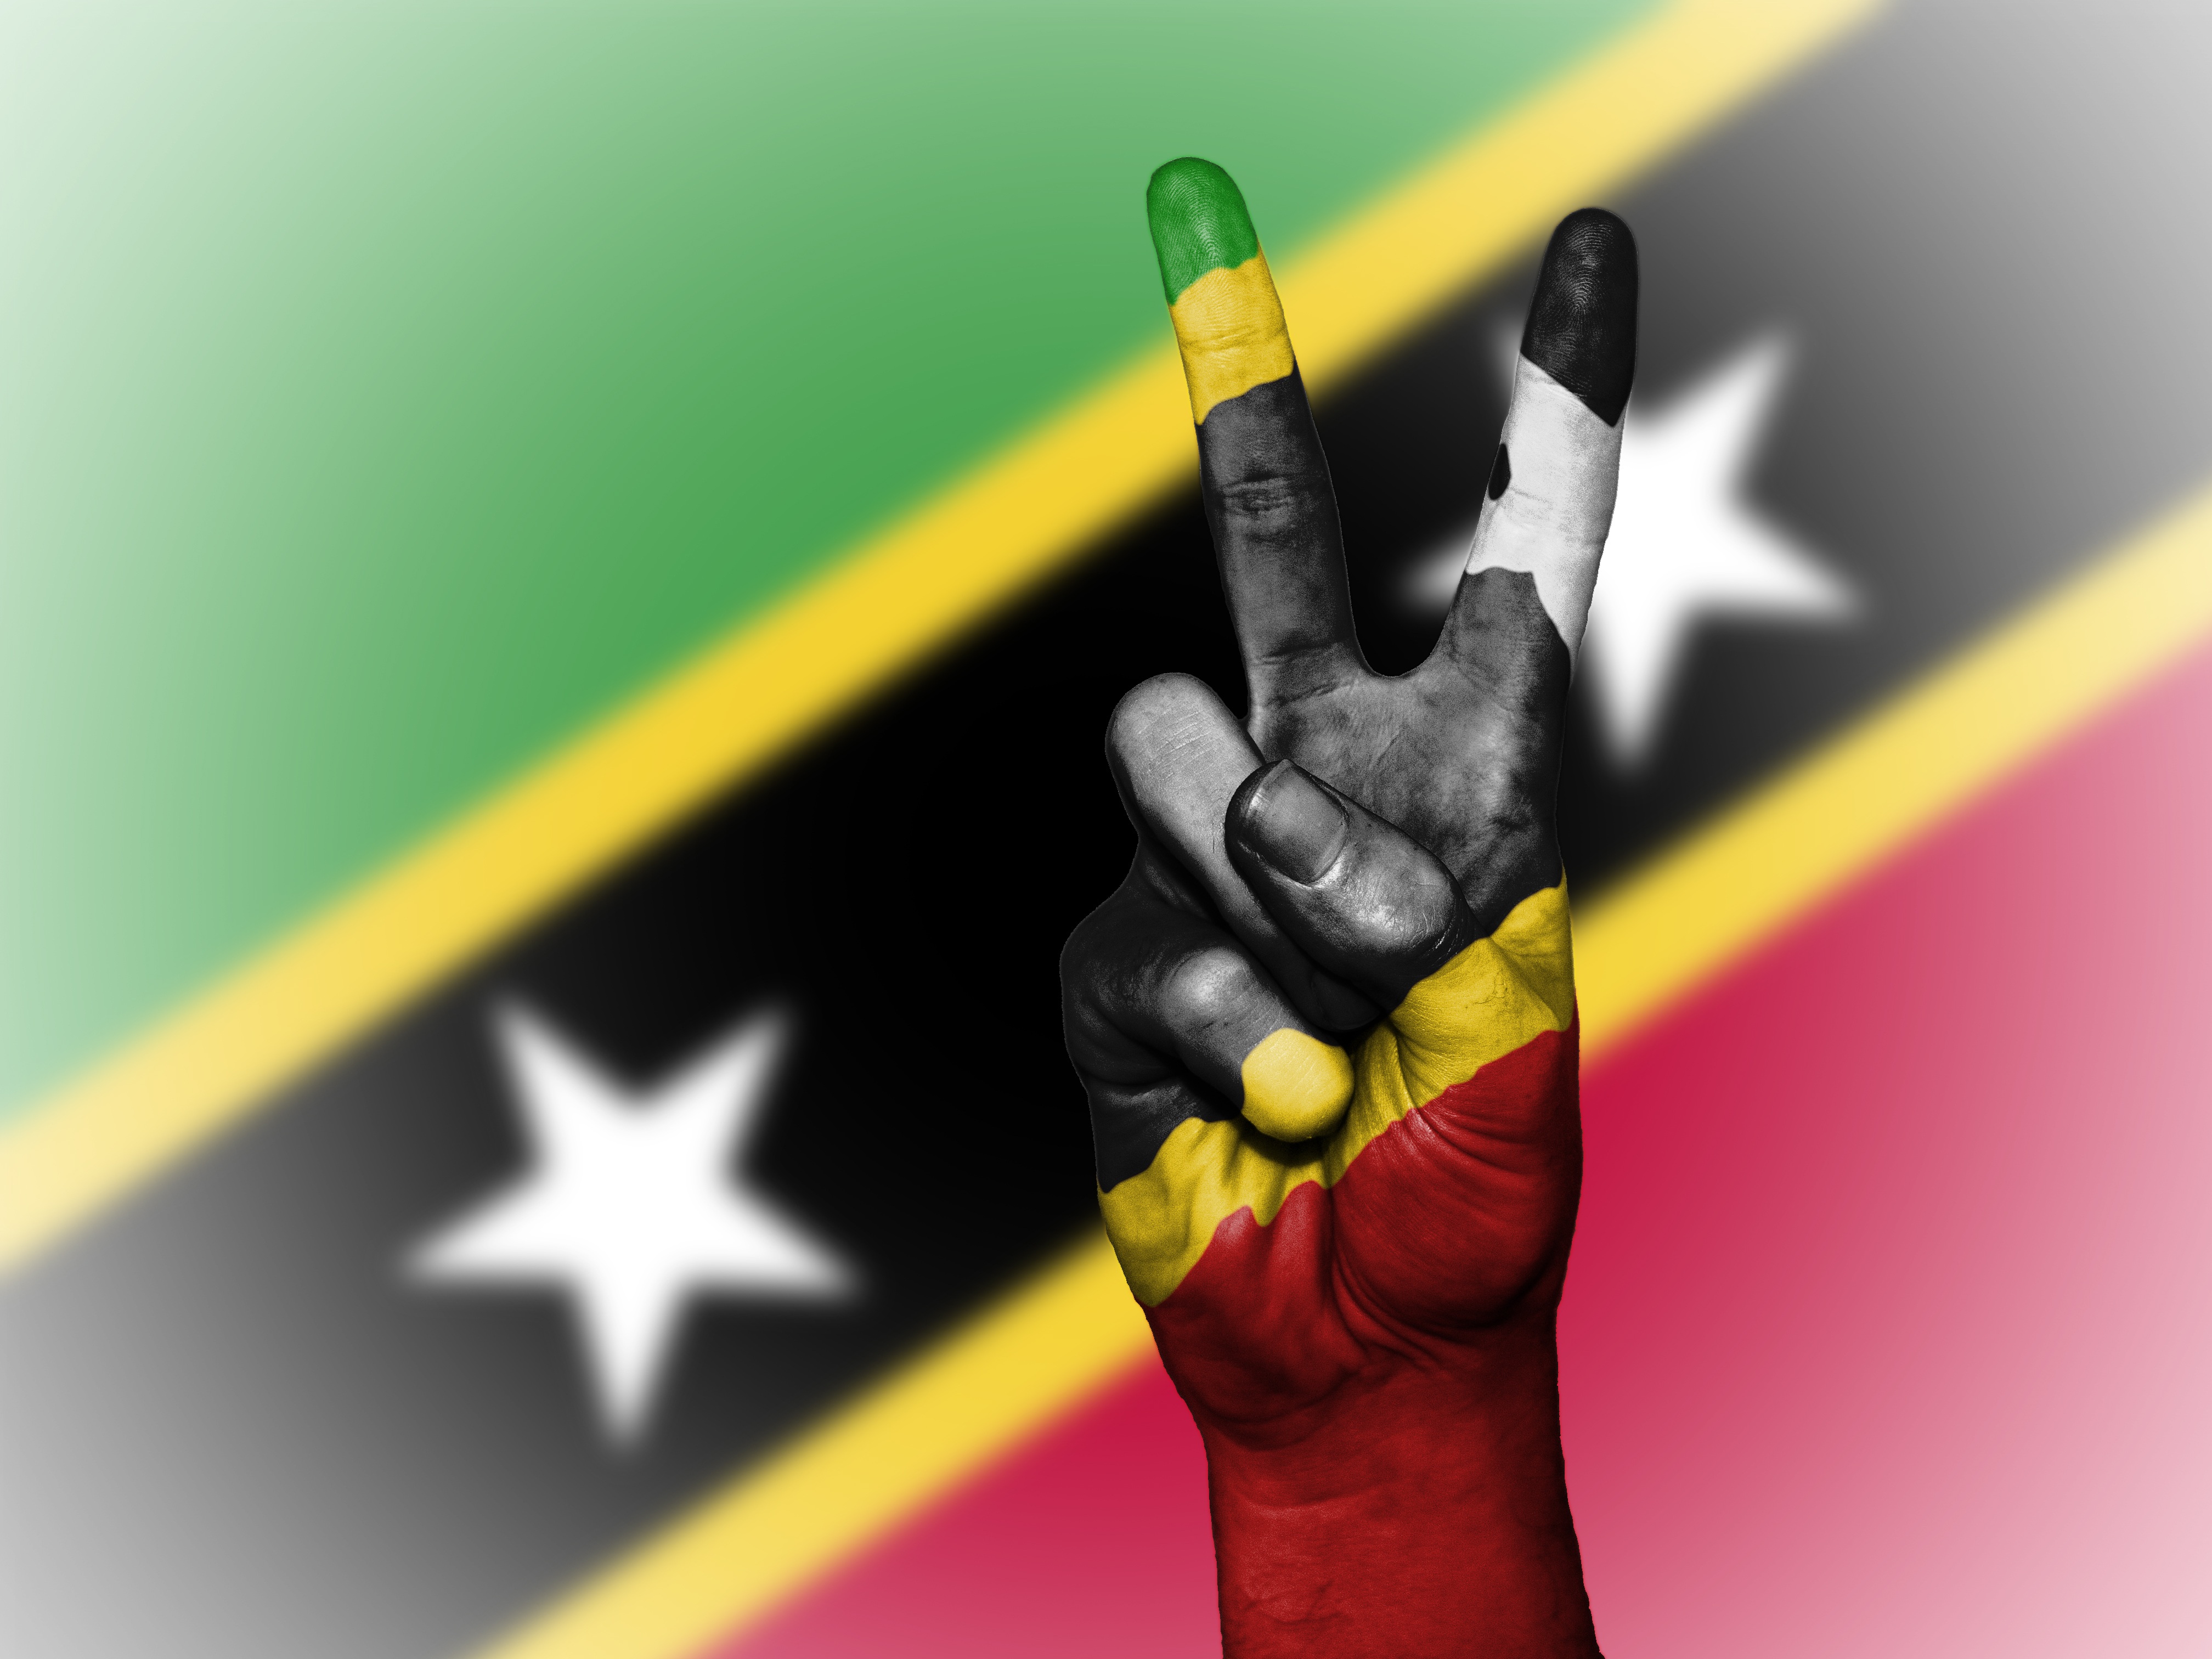
hand, country, travel, finger, symbol, color, banner, flag, peace, yellow, tourism, close up, national, colors, background, state, icon, nation, ensign, macro photography, computer wallpaper, saint kitts and nevis